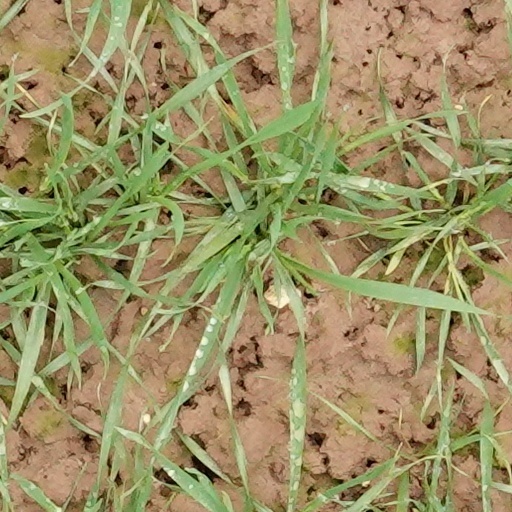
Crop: wheat